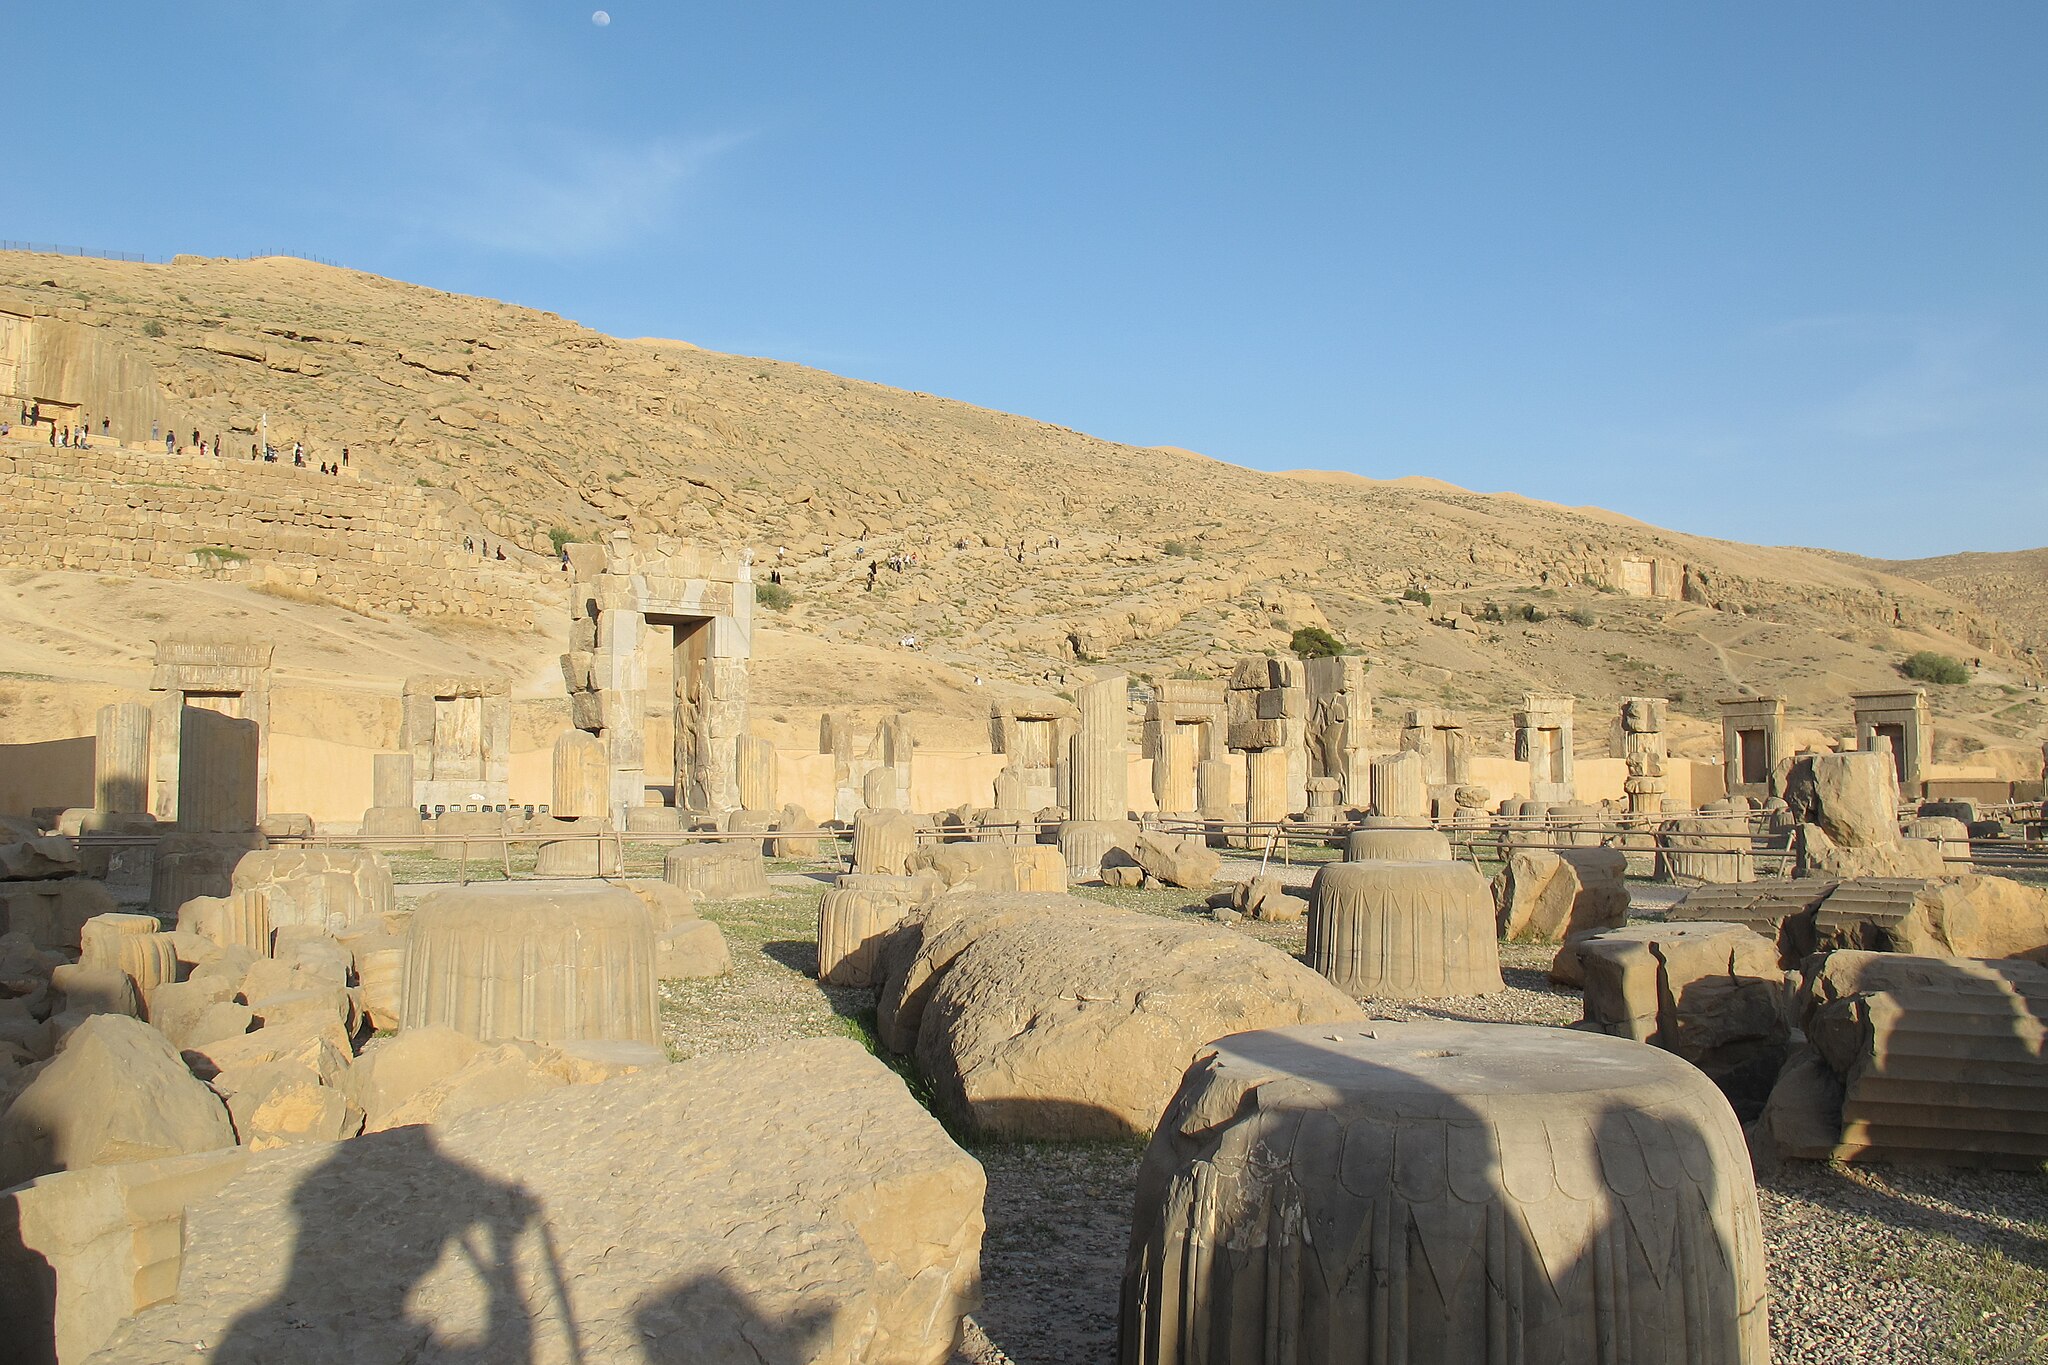
Title: تخت جمشید با عظمت 1
Date: 2016-07-16 23:36:11
Categories: Hall of hundred columns, Images from Wiki Loves Monuments 2018, Self-published work, Cultural heritage monuments in Iran with known IDs, Uploaded via Campaign:wlm-ir, Images from Wiki Loves Monuments in Marvdasht, 2016 in Persepolis, Images from Wiki Loves Monuments 2018 in Iran